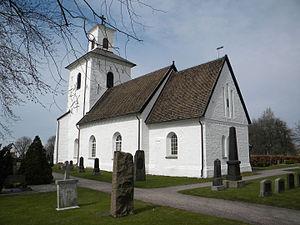
Ysby est une localité de Suède située dans la commune de Laholm du comté de Halland. Elle couvre une superficie de 0,36 km². En 2010, elle compte 260 habitants.